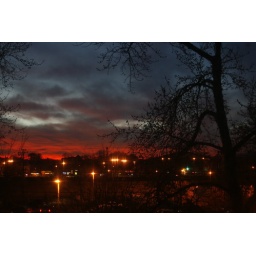
Another pretty sunset. The screen in the window makes a slight sunburst effect on the lights.